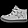
Label: Sneaker